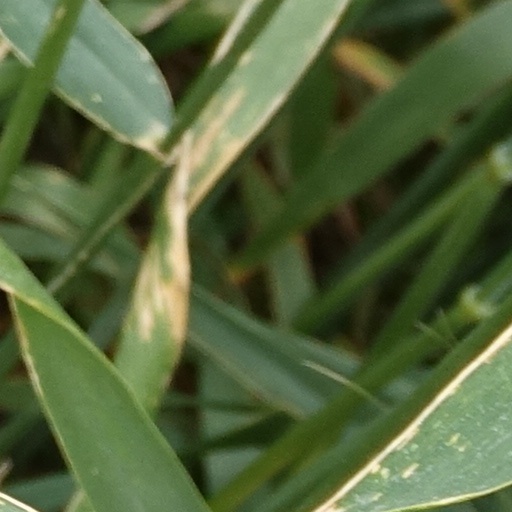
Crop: wheat